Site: brandenburg
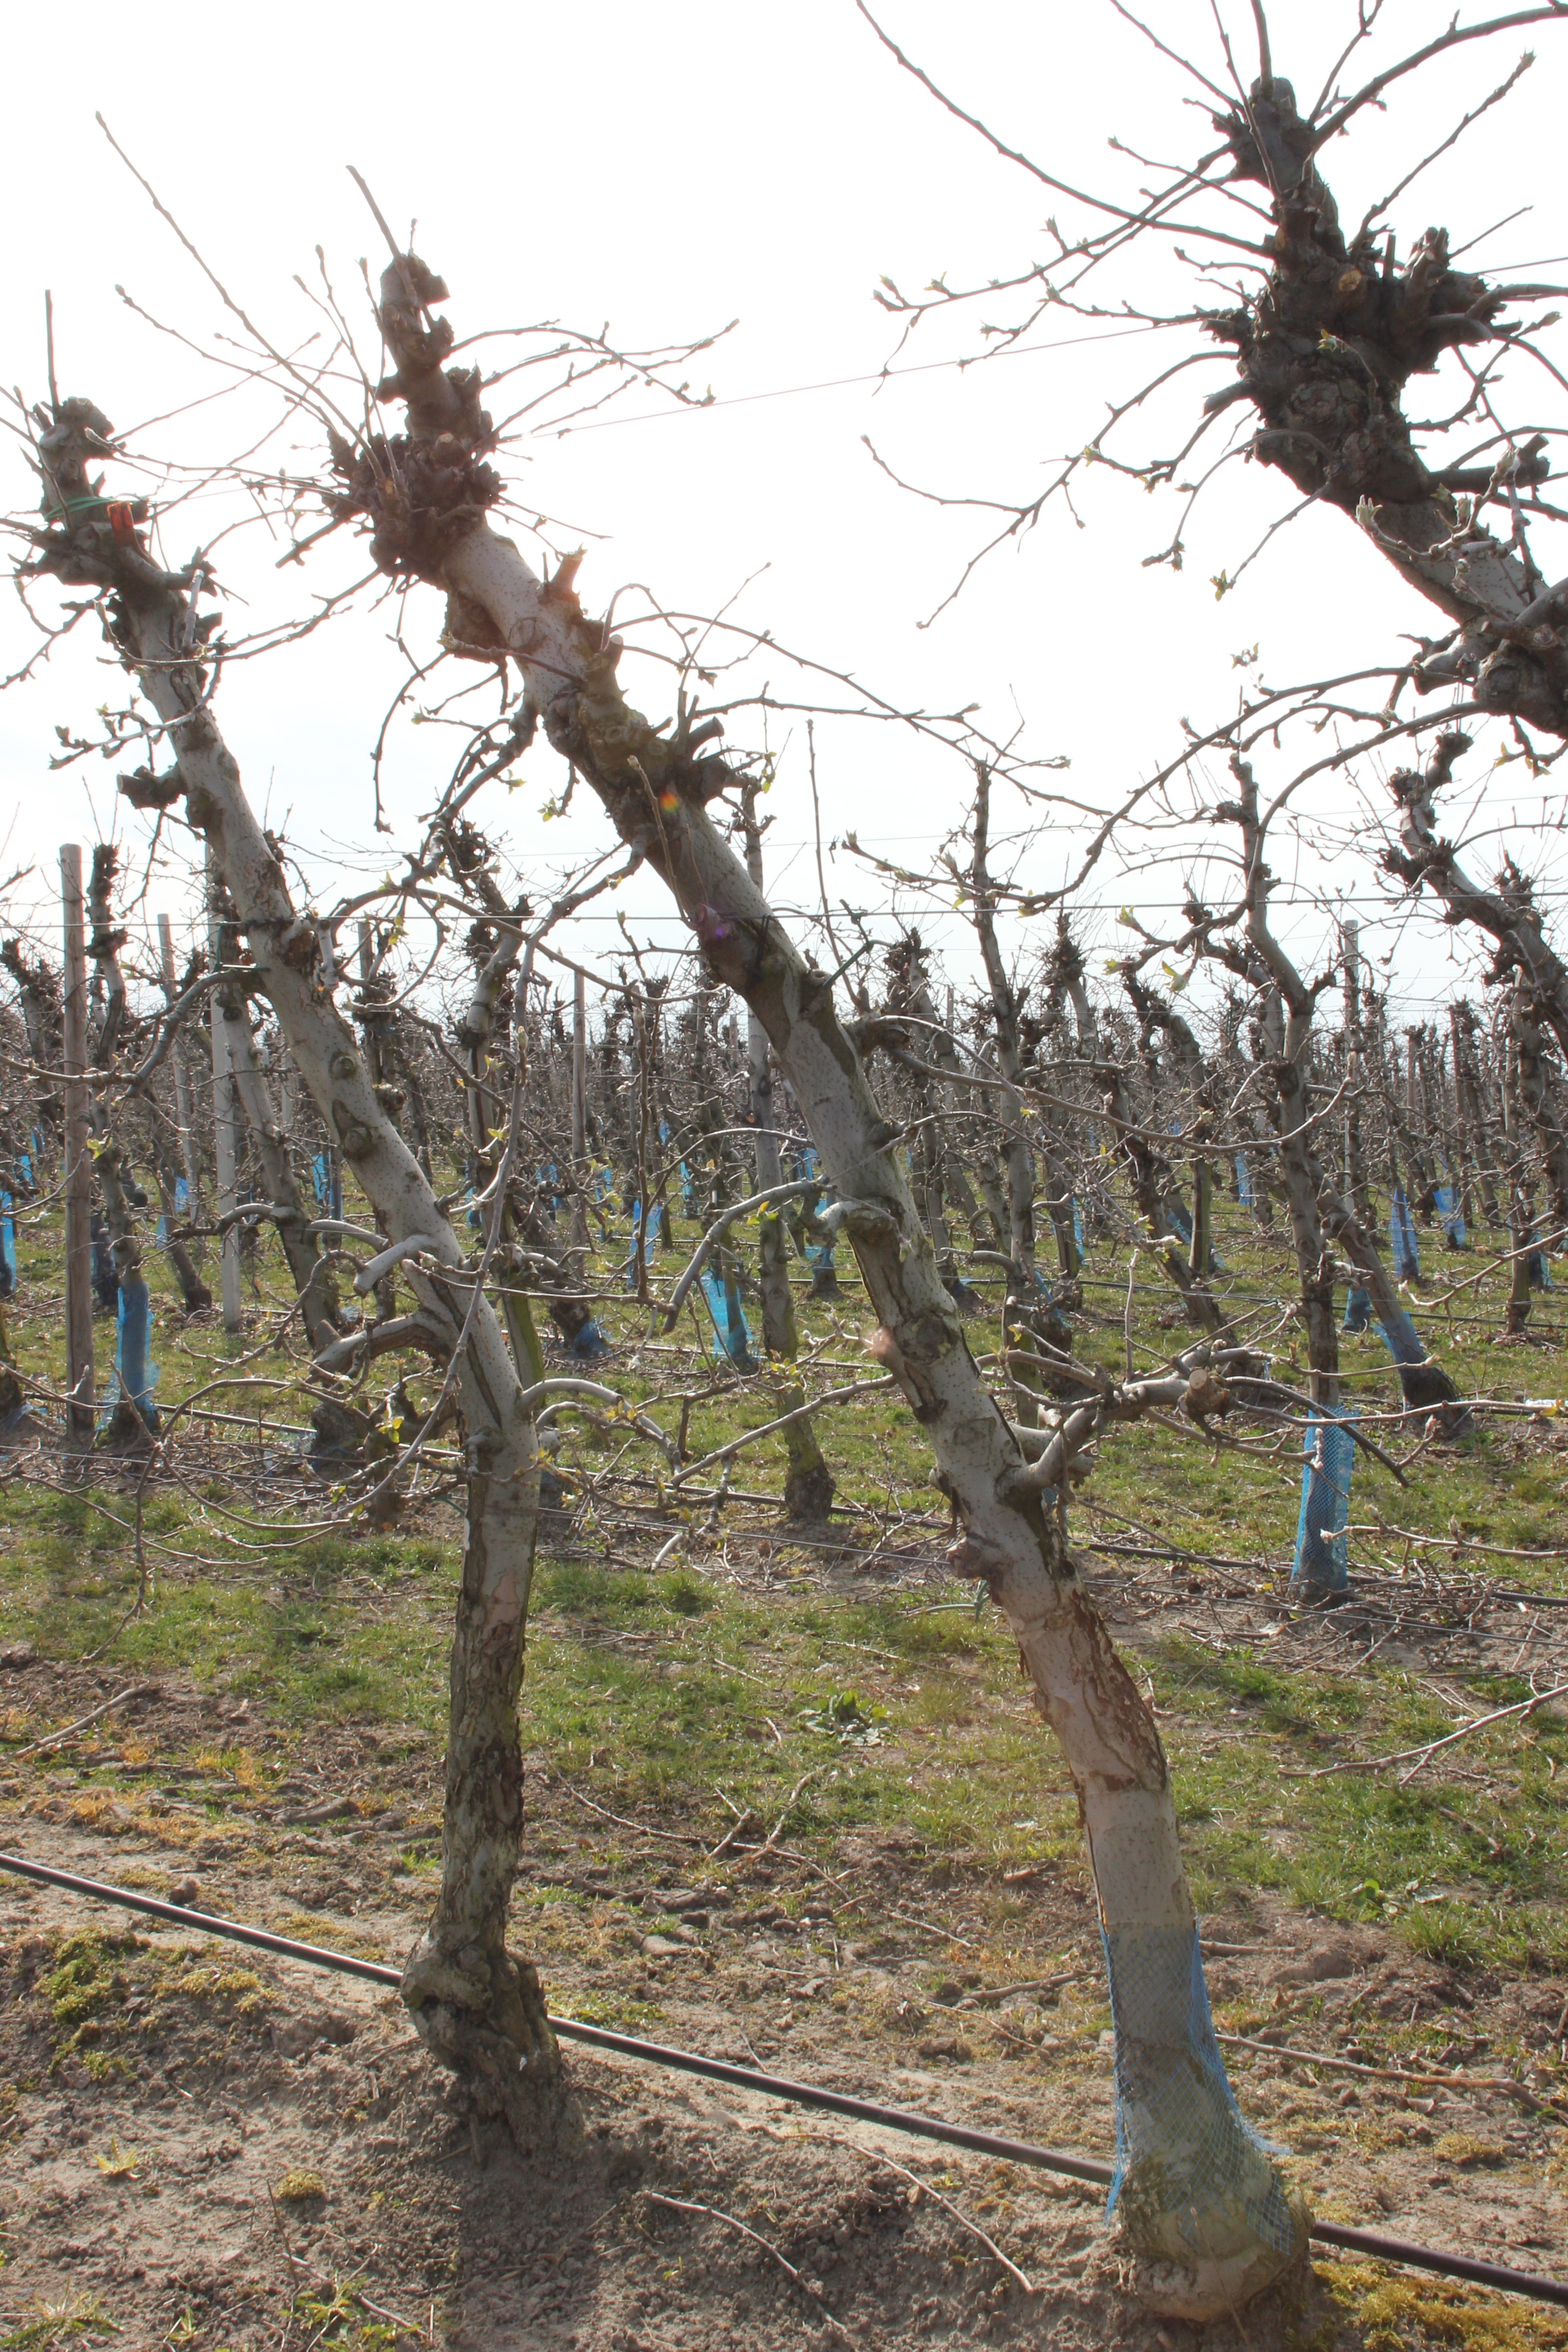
Growth stage (BBCH 54): Inflorescence emergence